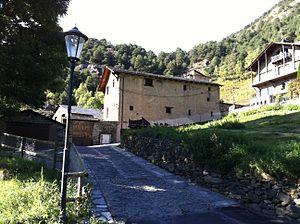
Segudet est un des huit villages de la paroisse d'Ordino en Andorre, qui comptait 52 habitants en 2017.